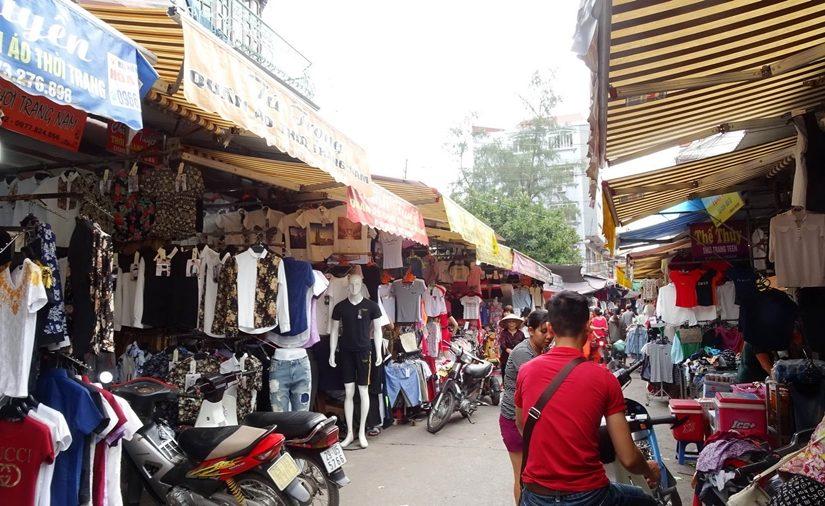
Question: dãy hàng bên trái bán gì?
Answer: bán quần áo